Mario Cafiero

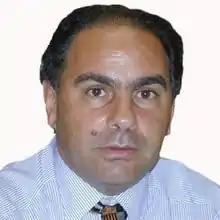
Mario Cafiero

Mario Cafiero (died 13 September 2020) was an Argentine politician who served as a Deputy.